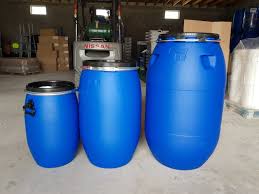
Waste category: plastic